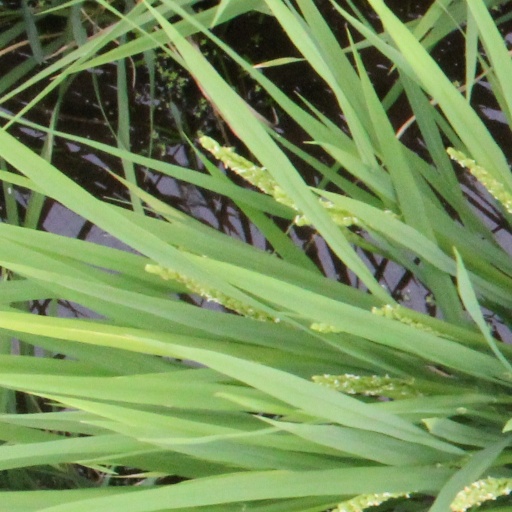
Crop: rice